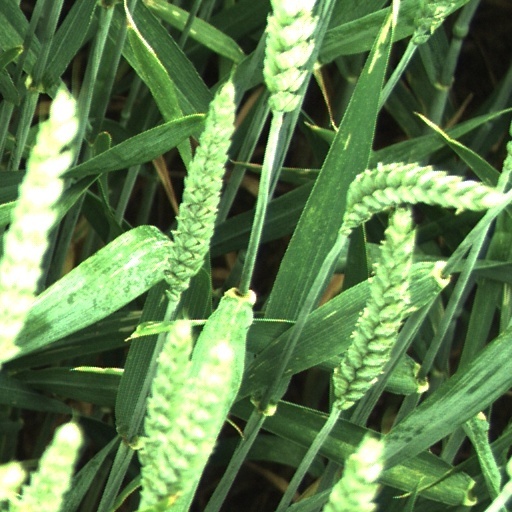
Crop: wheat